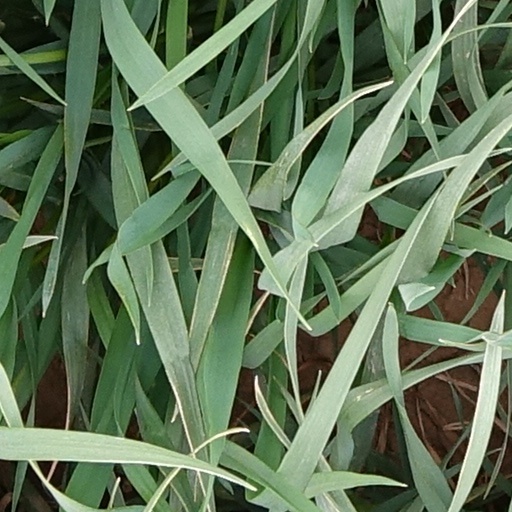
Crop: wheat